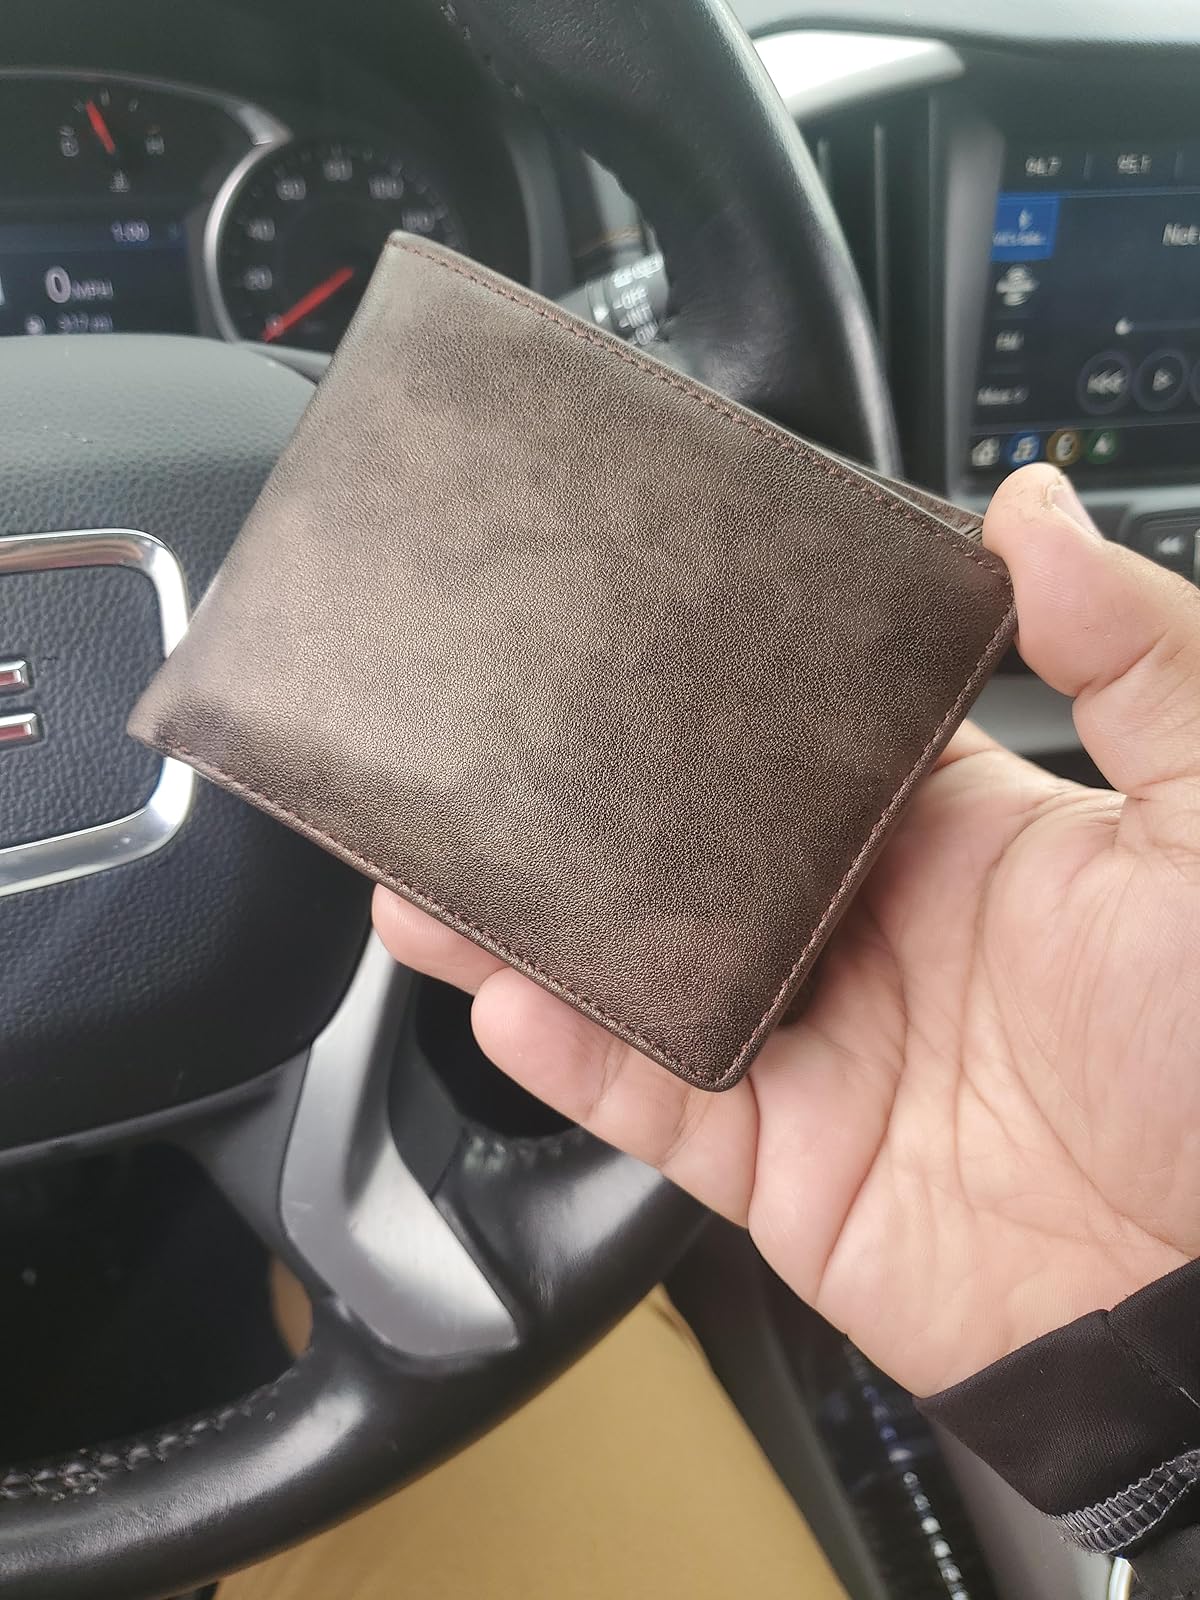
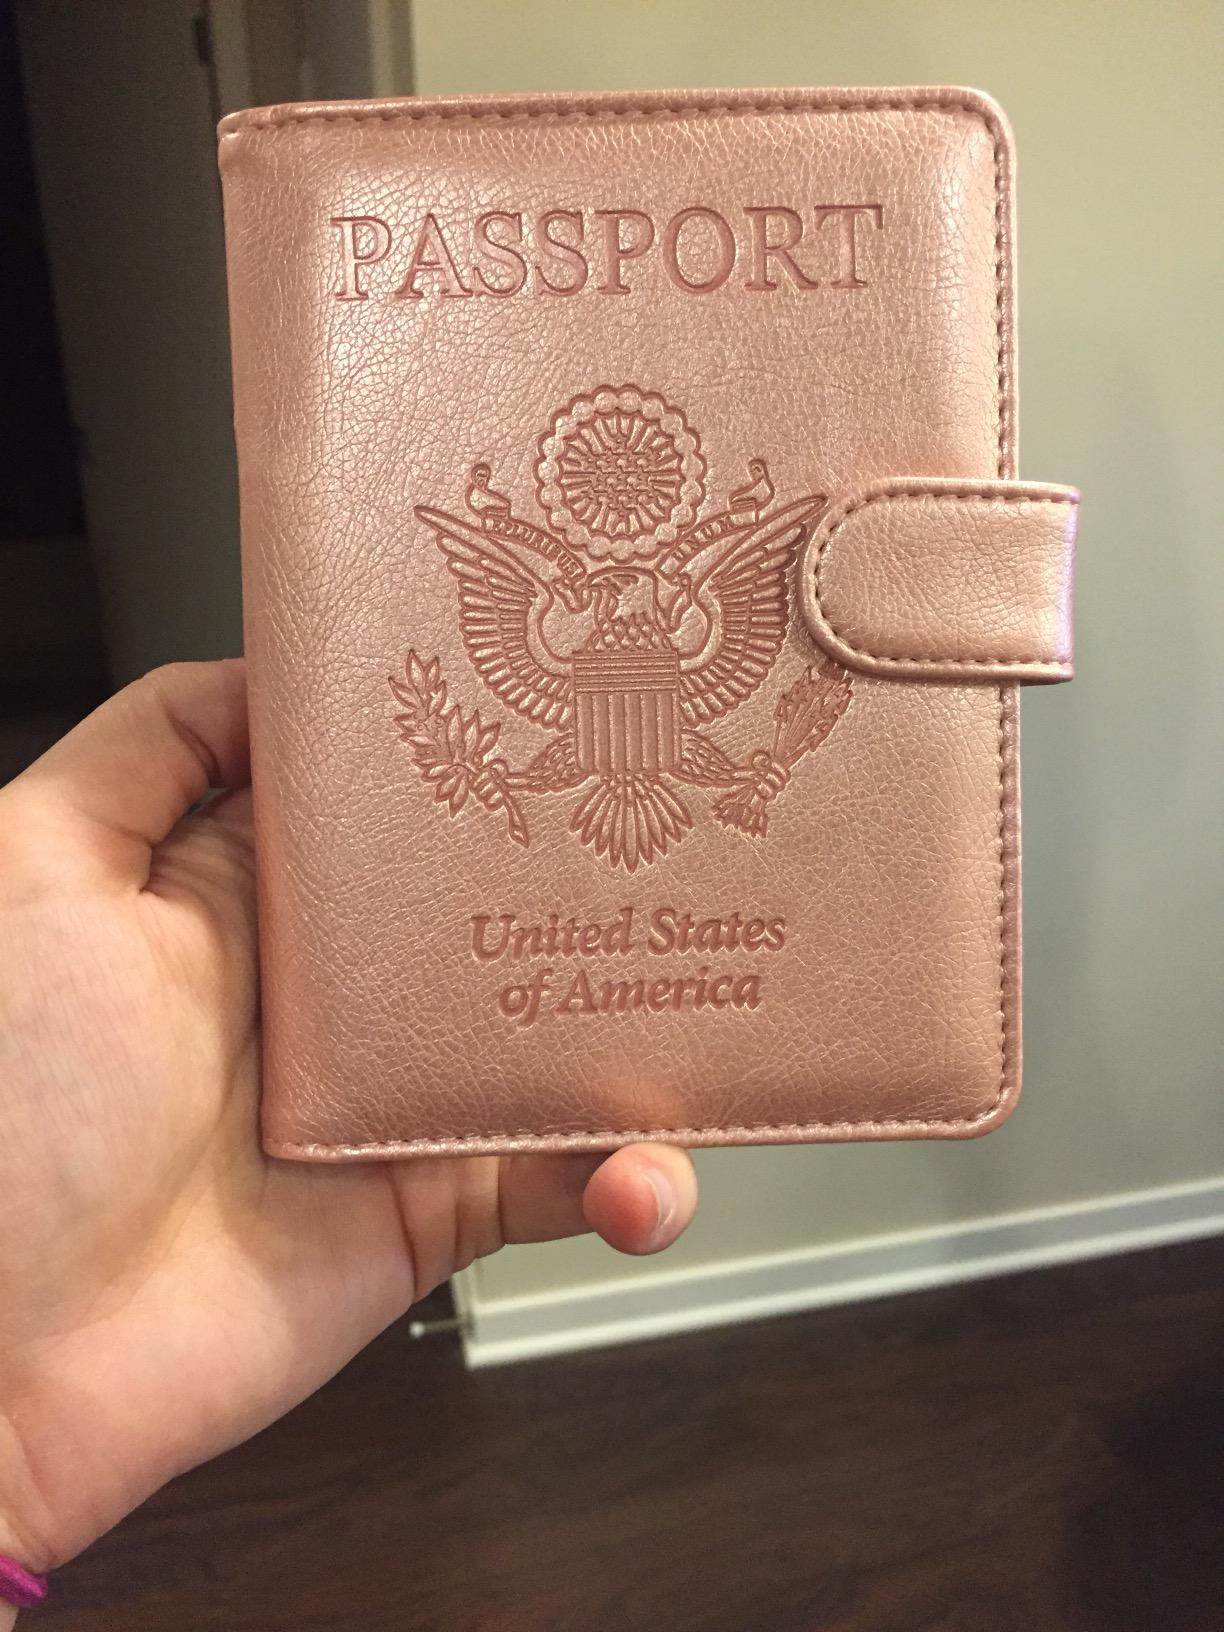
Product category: accessories_wallet
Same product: no